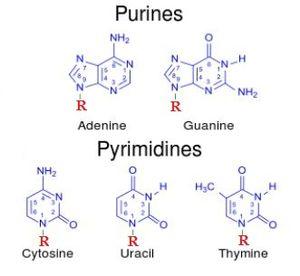
Représentation des différents types de bases azotées
La météorite de Murchison, ou simplement Murchison, est une météorite tombée le 28 septembre 1969 près du village de Murchison, en Australie, à une centaine de kilomètres au nord de Melbourne. C'est une chondrite carbonée du groupe CM2.
L'histoire de la génétique retrace l'émergence et la progression de la science de l'hérédité, à travers plusieurs scientifiques et découvertes qui ont permis son avancement. Apparue au XIXᵉ siècle avec les travaux de Gregor Mendel, la génétique connaît un essor important à partir de la fin du XIXᵉ siècle ainsi qu'au cours du XXᵉ siècle.